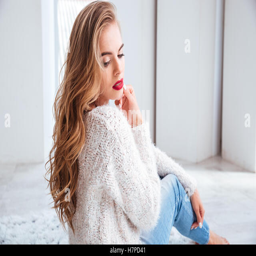
attractive young woman wearing red lipstick and sweater sitting on the floor